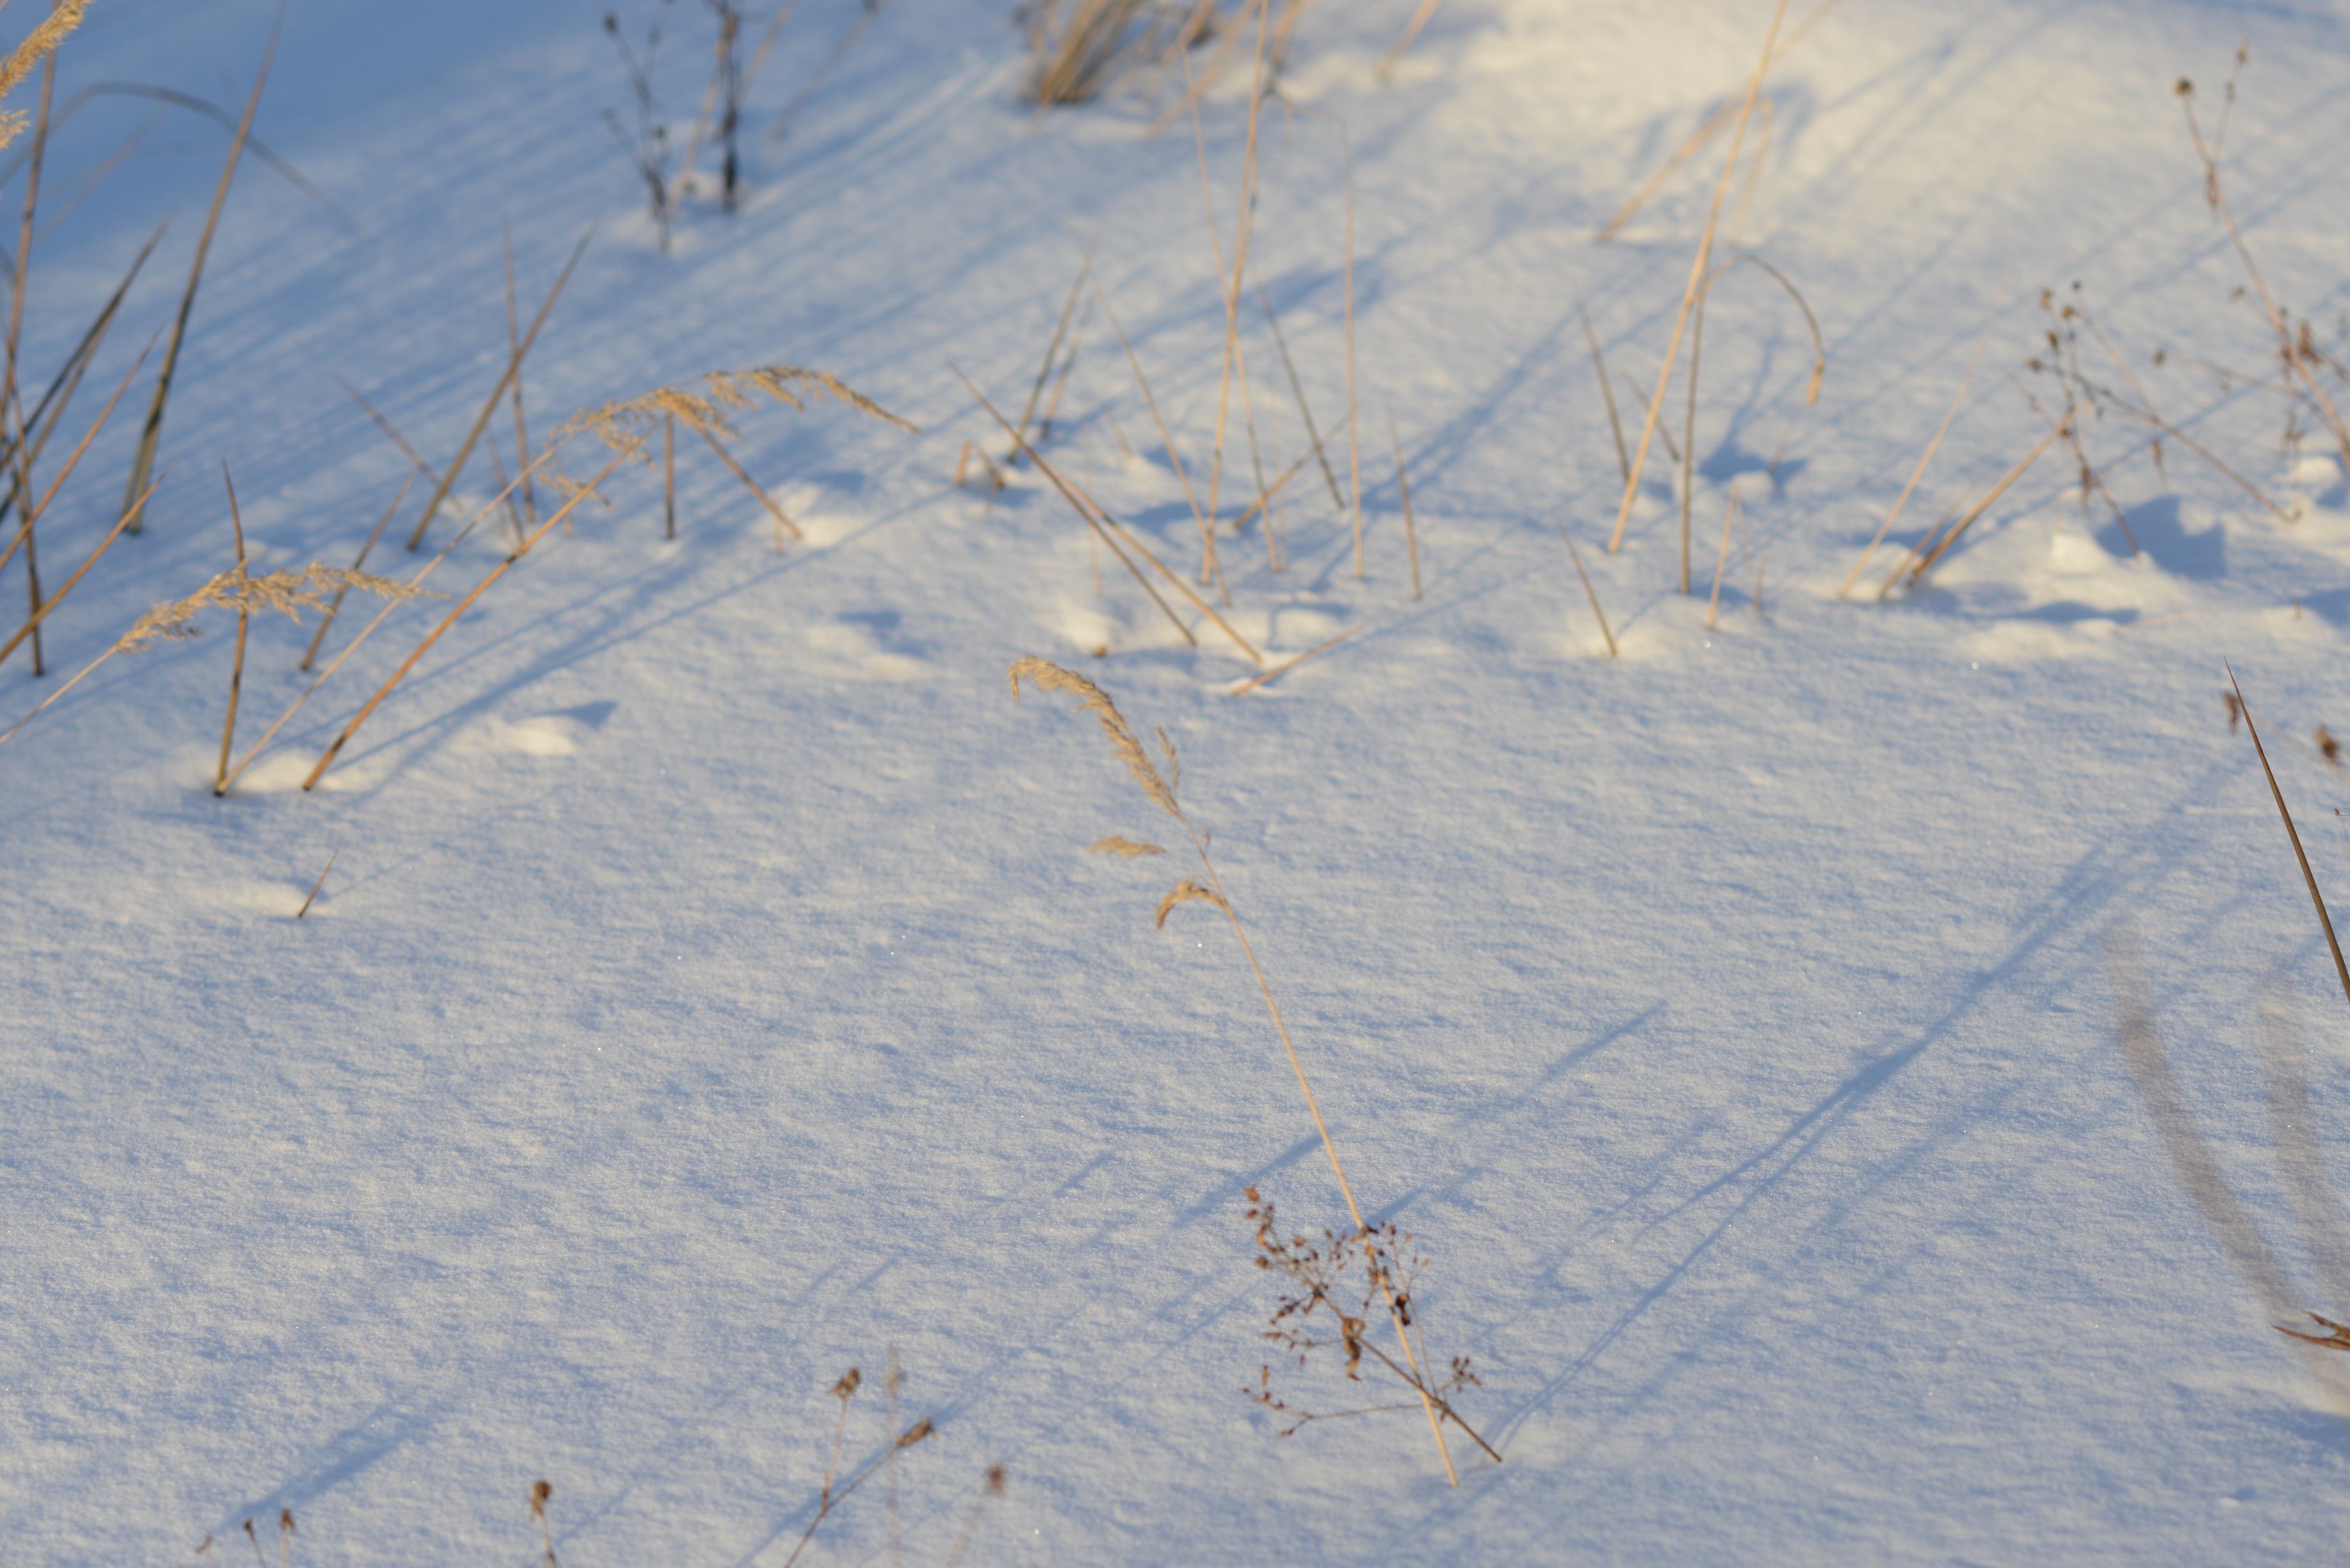
branch, snow, winter, frost, ice, weather, nikon, season, 135mm, nikkor, piste, d800, tundra, nikond800, nikkor135mmaff2dc, freezing, geological phenomenon